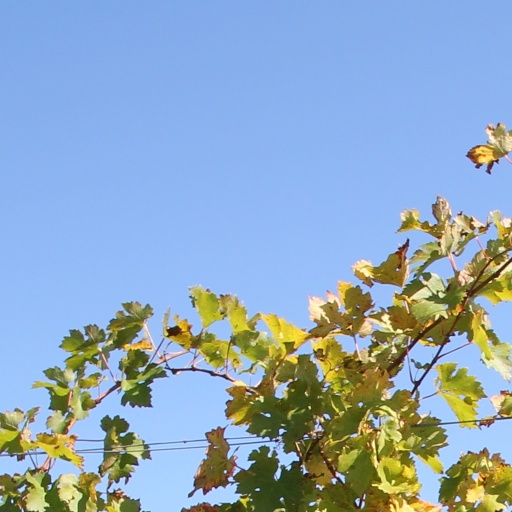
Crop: grape